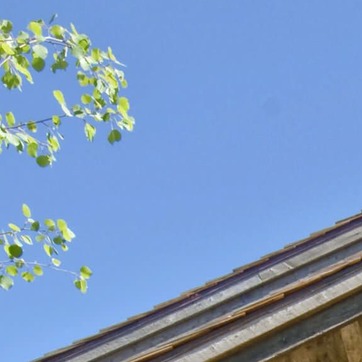
Material: sky